Ngụy Thị Khanh

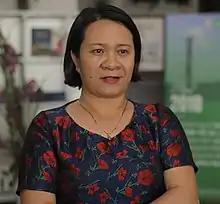
Ngụy Thị Khanh in 2016

Ngụy Thị Khanh (born 1976) is a Vietnamese environmentalist who is the executive director, and founder, of the Green Innovation and Development Centre (GreenID) in Vietnam. Khanh is also the advocacy coordinator for the Vietnam Rivers Network (VRN).